Bellanca Aircruiser

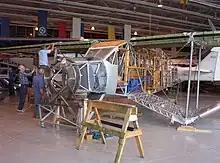
Bellanca Aircruiser under restoration at the Western Canada Aviation Museum, Winnipeg, 2006

The last flying Aircruiser, "CF-BTW," a 1938 model, after serving in Manitoba, is now on display at the Erickson Aircraft Collection in Madras, Oregon.